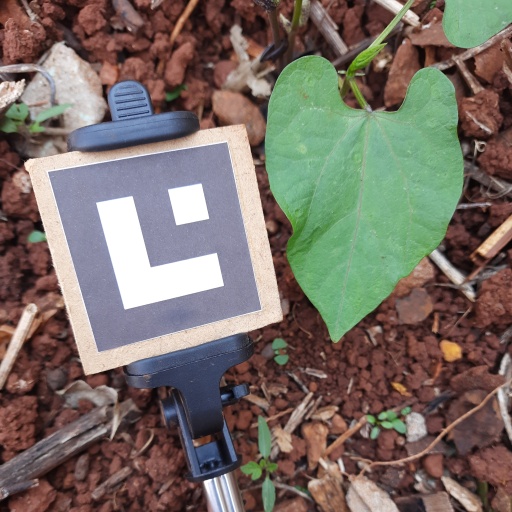
Observations: wavy surface, no eating holes, under shade